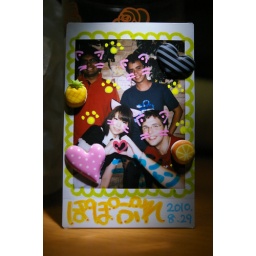
Personally decorated and signed by the cute cat girl. Stereotypical Japanese touristy event, done! Priceless keepsake!